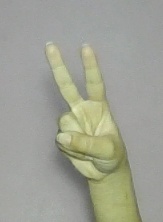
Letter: taa